No. 299 Squadron RAF

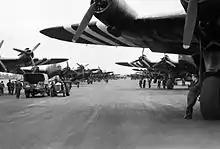

No. 299 Squadron was formed on 4 November 1943 from 'C' flight of No. 297 Squadron at RAF Stoney Cross, Hampshire as a special operations squadron. It became operational in April 1944 dropping SOE agents. During the Normandy landing the squadron first delivered paratroopers, and then returned to air-tow 16 Airspeed Horsa gliders across the English Channel. The squadron continued operations with resupply drops until 10 June when it returned to SOE duties.